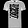
Label: T - shirt / top